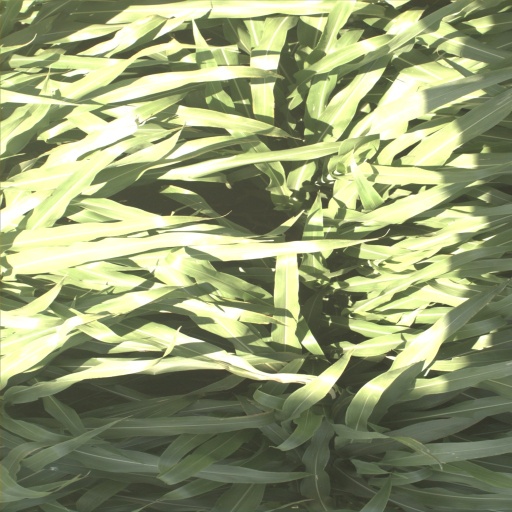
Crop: sorghum